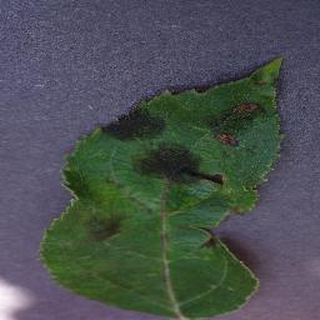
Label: apple_apple_scab